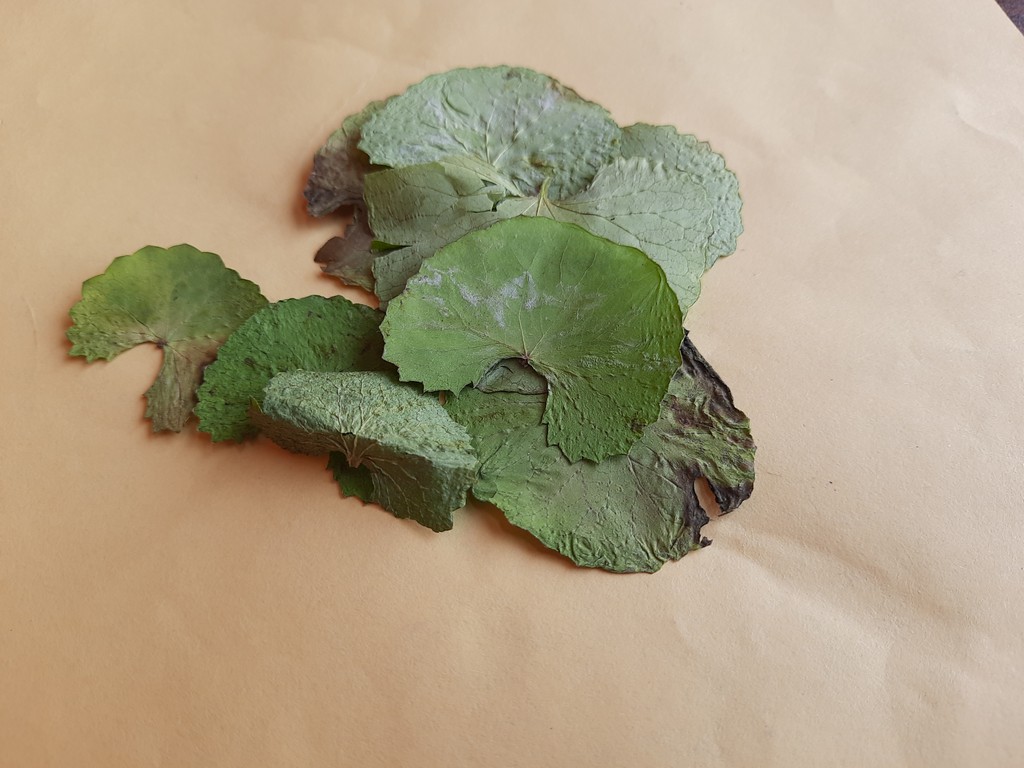
Label: Dried